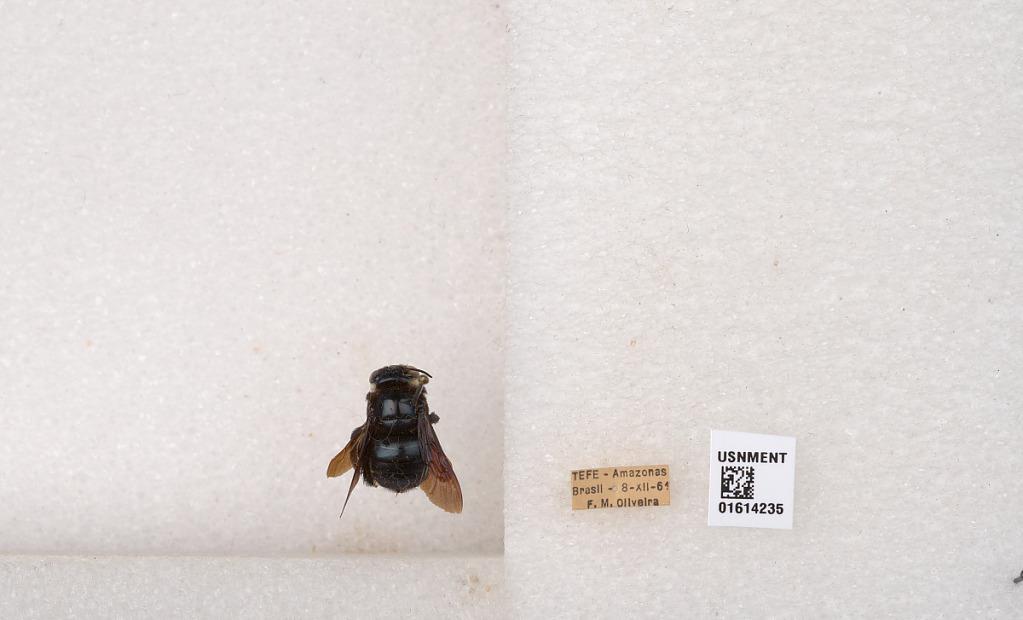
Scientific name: Xylocopa (Schonnherria) muscaria (Fabricius)
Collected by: F. Oliveira
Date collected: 1961-12-8
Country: Brazil
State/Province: Amazonas
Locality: Tefe